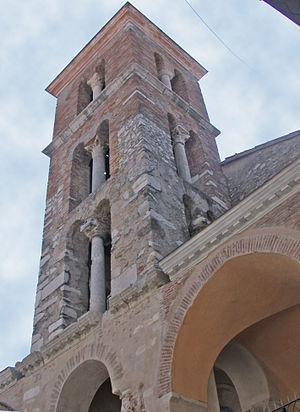
Minturno est une commune italienne d'environ 19 700 habitants, située dans la province de Latina, dans la région Latium, en Italie centrale.